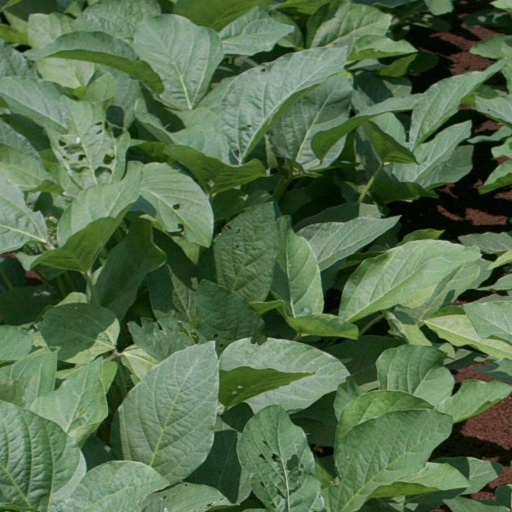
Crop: soybean